Eta Carinae

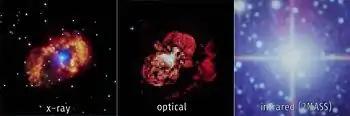
X-ray, optical and infrared images of η Carinae (26 August 2014)

The η Carinae star system is currently one of the most massive stars that can be studied in great detail. Until recently η Carinae was thought to be the most massive single star, but the system's binary nature was proposed by the Brazilian astronomer Augusto Damineli in 1996 and confirmed in 2005. Both component stars are largely obscured by circumstellar material ejected from η Carinae A, and basic properties such as their temperatures and luminosities can only be inferred. Rapid changes to the stellar wind in the 21st century suggest that the star itself may be revealed when dust from the great eruption finally clears.